Benjamin Blumenfeld

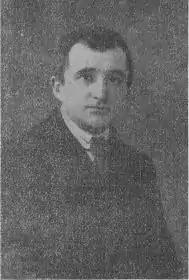

Benjamin Blumenfeld (24 May 1884, Vilkaviškis – 5 March 1947, Moscow) was a Russian chess master.